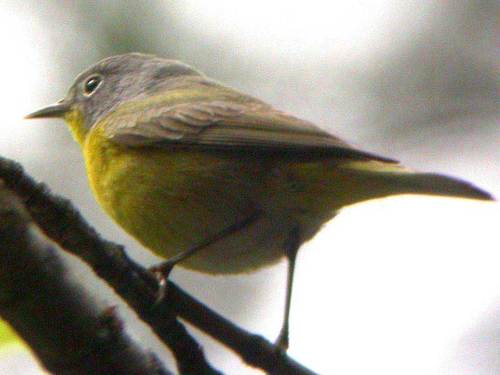
the belly and breast are a mustard yellow color, while the back and wings are a soft grey-brown color.
a bird with mostly yellow under bely and light brown head.
a bird with a small pointed bill, yellow breast, and white eyering.
this is a bird with a yellow belly and breast and a grey wing and head.
this bird is yellow and grey in color with a sharp skinny beak, and grey eye rings.
this little bird has a long pointy black bill, gray eye patch, green throat, belly and abdomen, grayish primaries and secondaries.
this bird is yellow and gray in color, with a sharp beak.
this little bird has a long black pointed beak. yellow belly and tail, brown wings, average head
this bird has a yellow breast and belly, with a pointed black bill.
this bird has wings that are grey and has a yellow belly
Species: Nashville Warbler